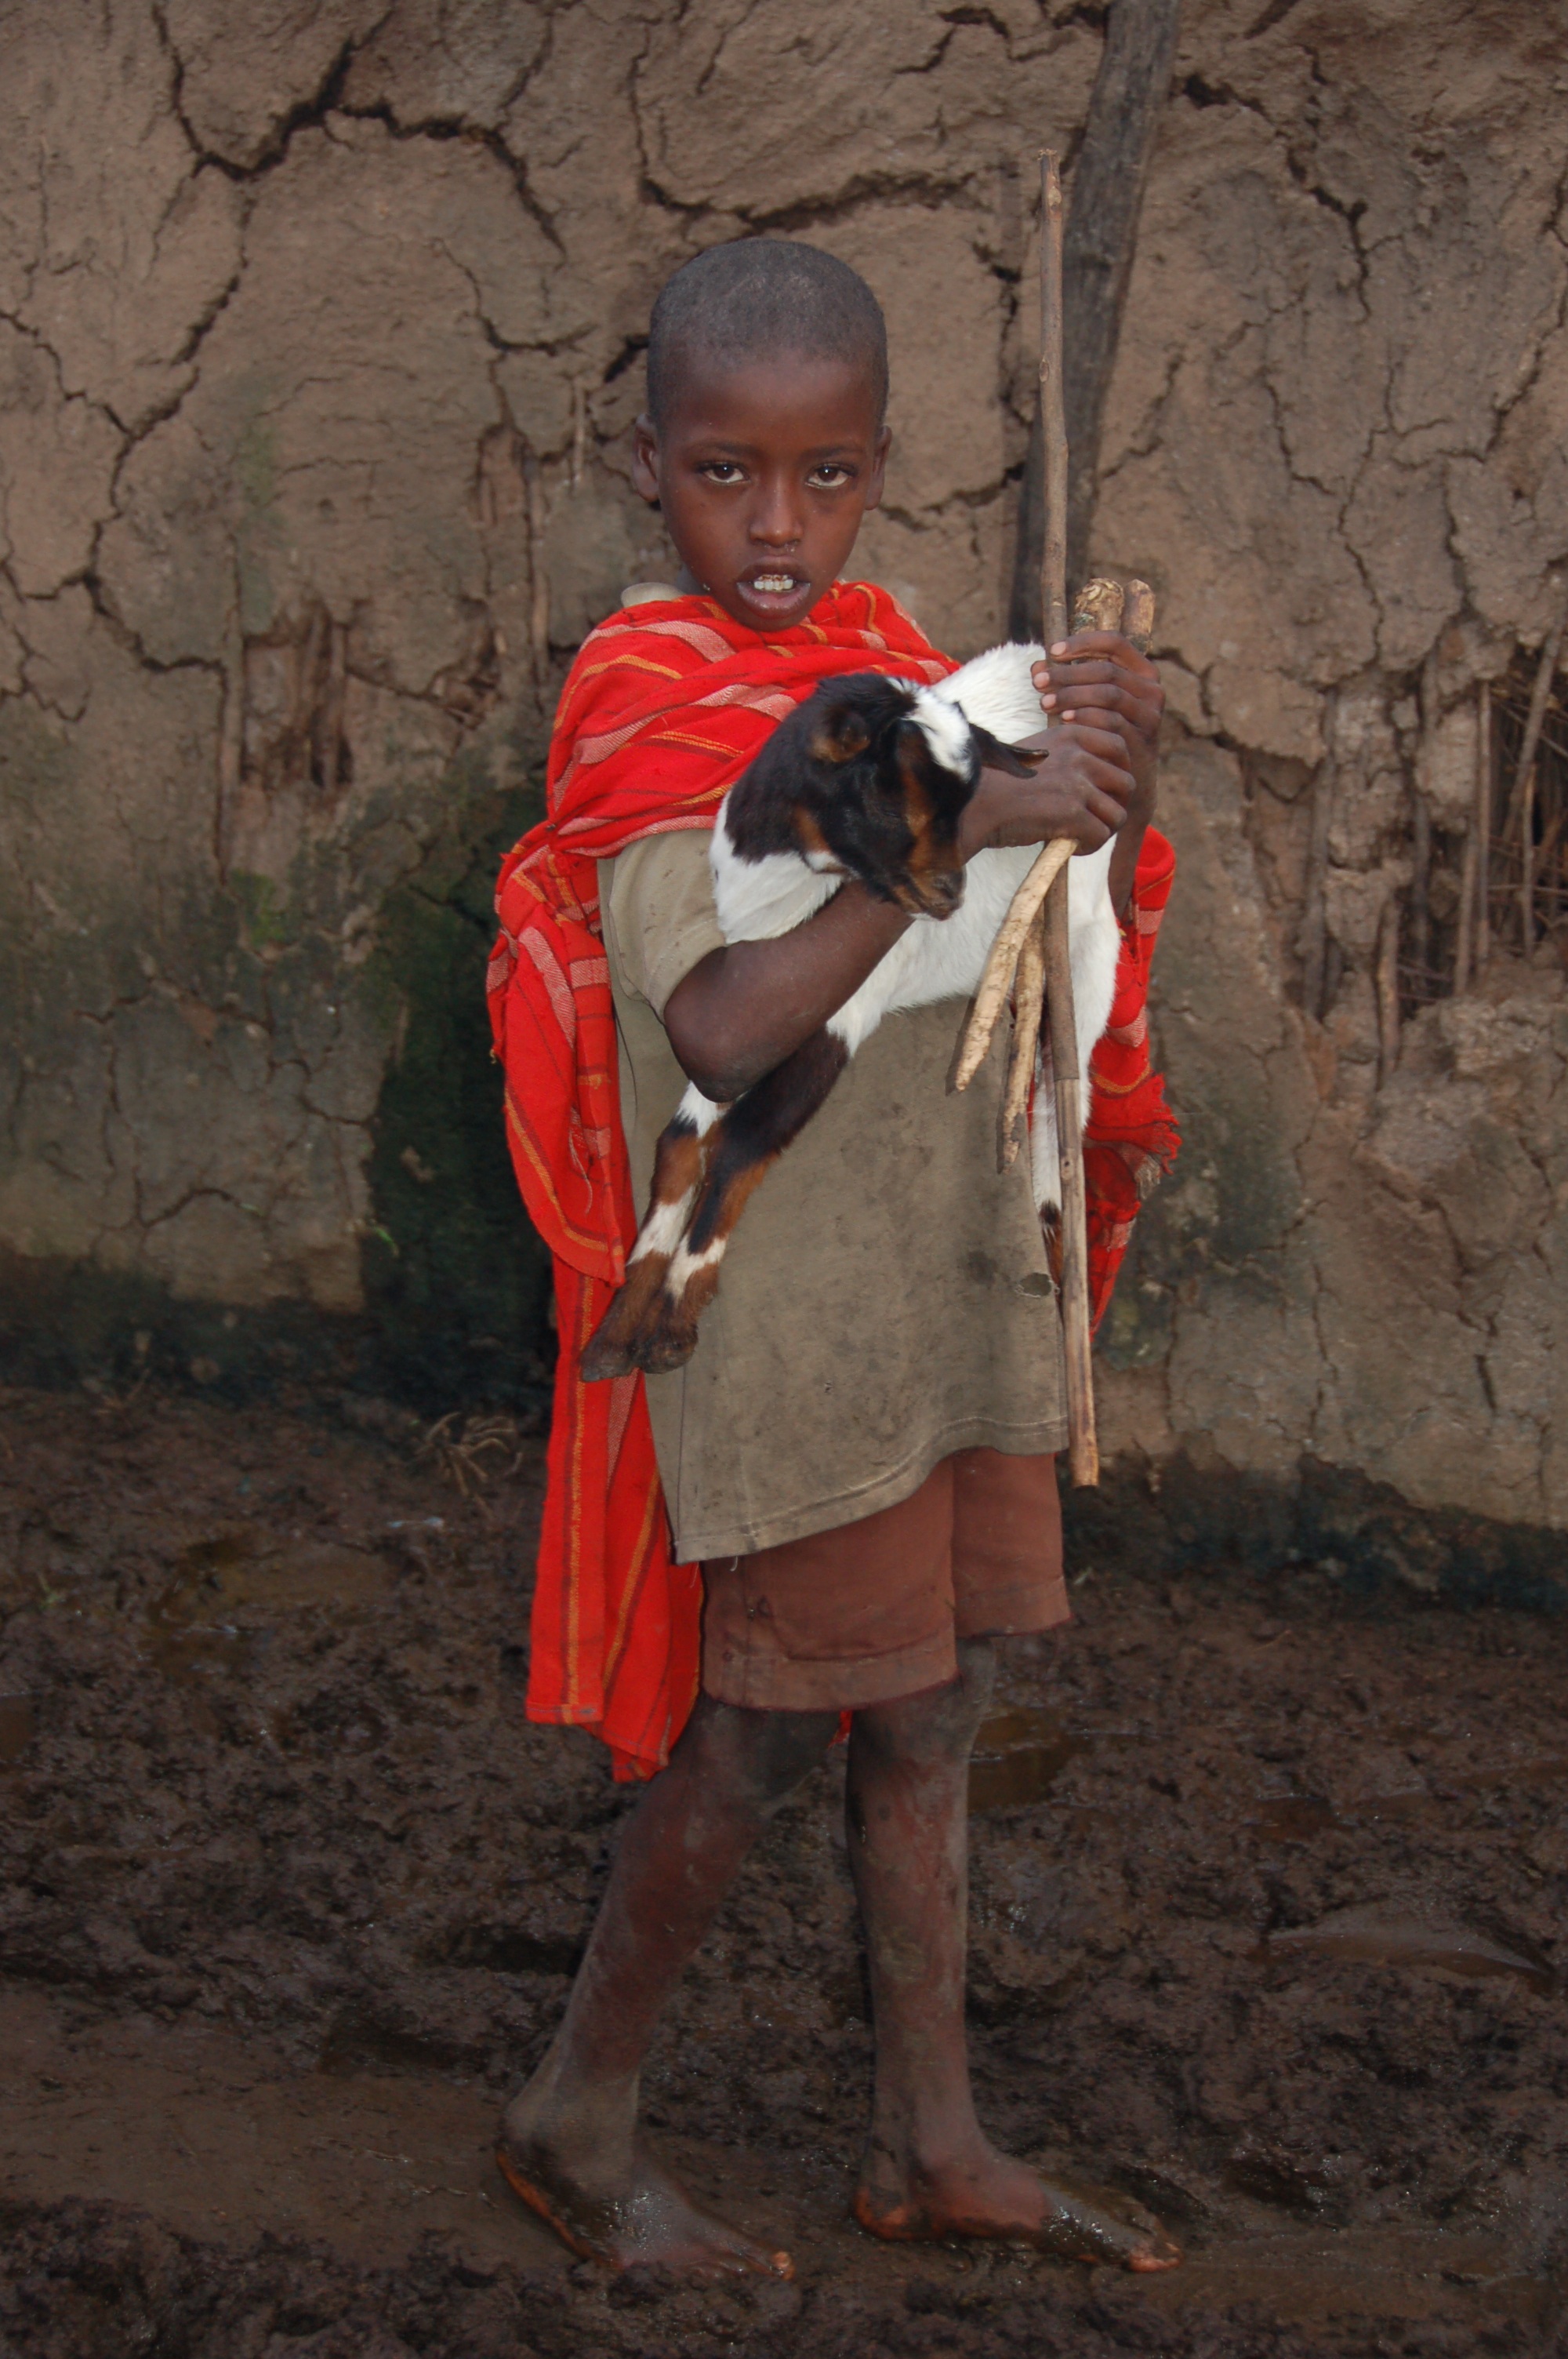
people, boy, village, goat, red, entrance, africa, child, tribe, temple, poverty, image, tradition, kenya, masaj, the local people